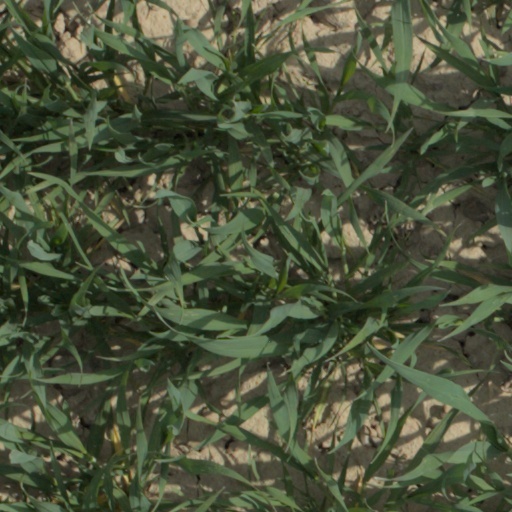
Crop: wheat